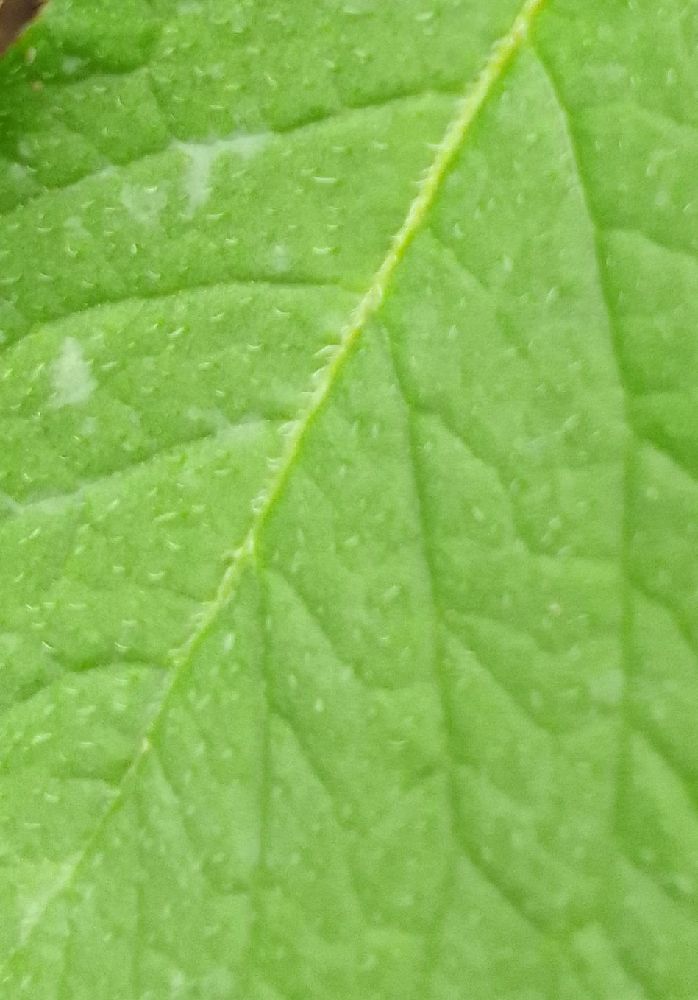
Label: Healthy